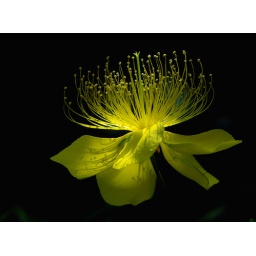
Like a golden flower while it is under sunshine